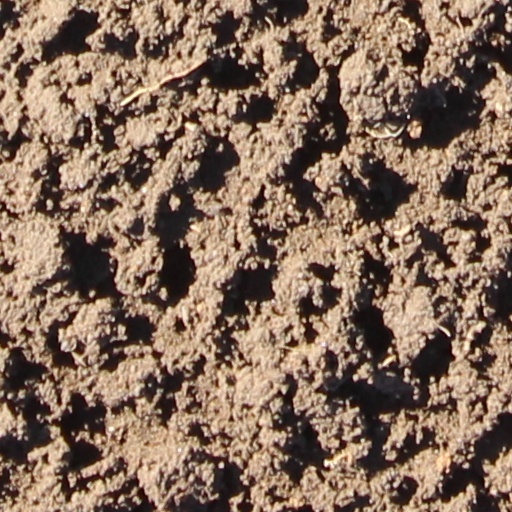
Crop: wheat